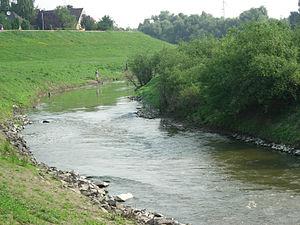
La Zagyva [ˈzɒɟvɒ] est un affluent de la Tisza, en Hongrie.